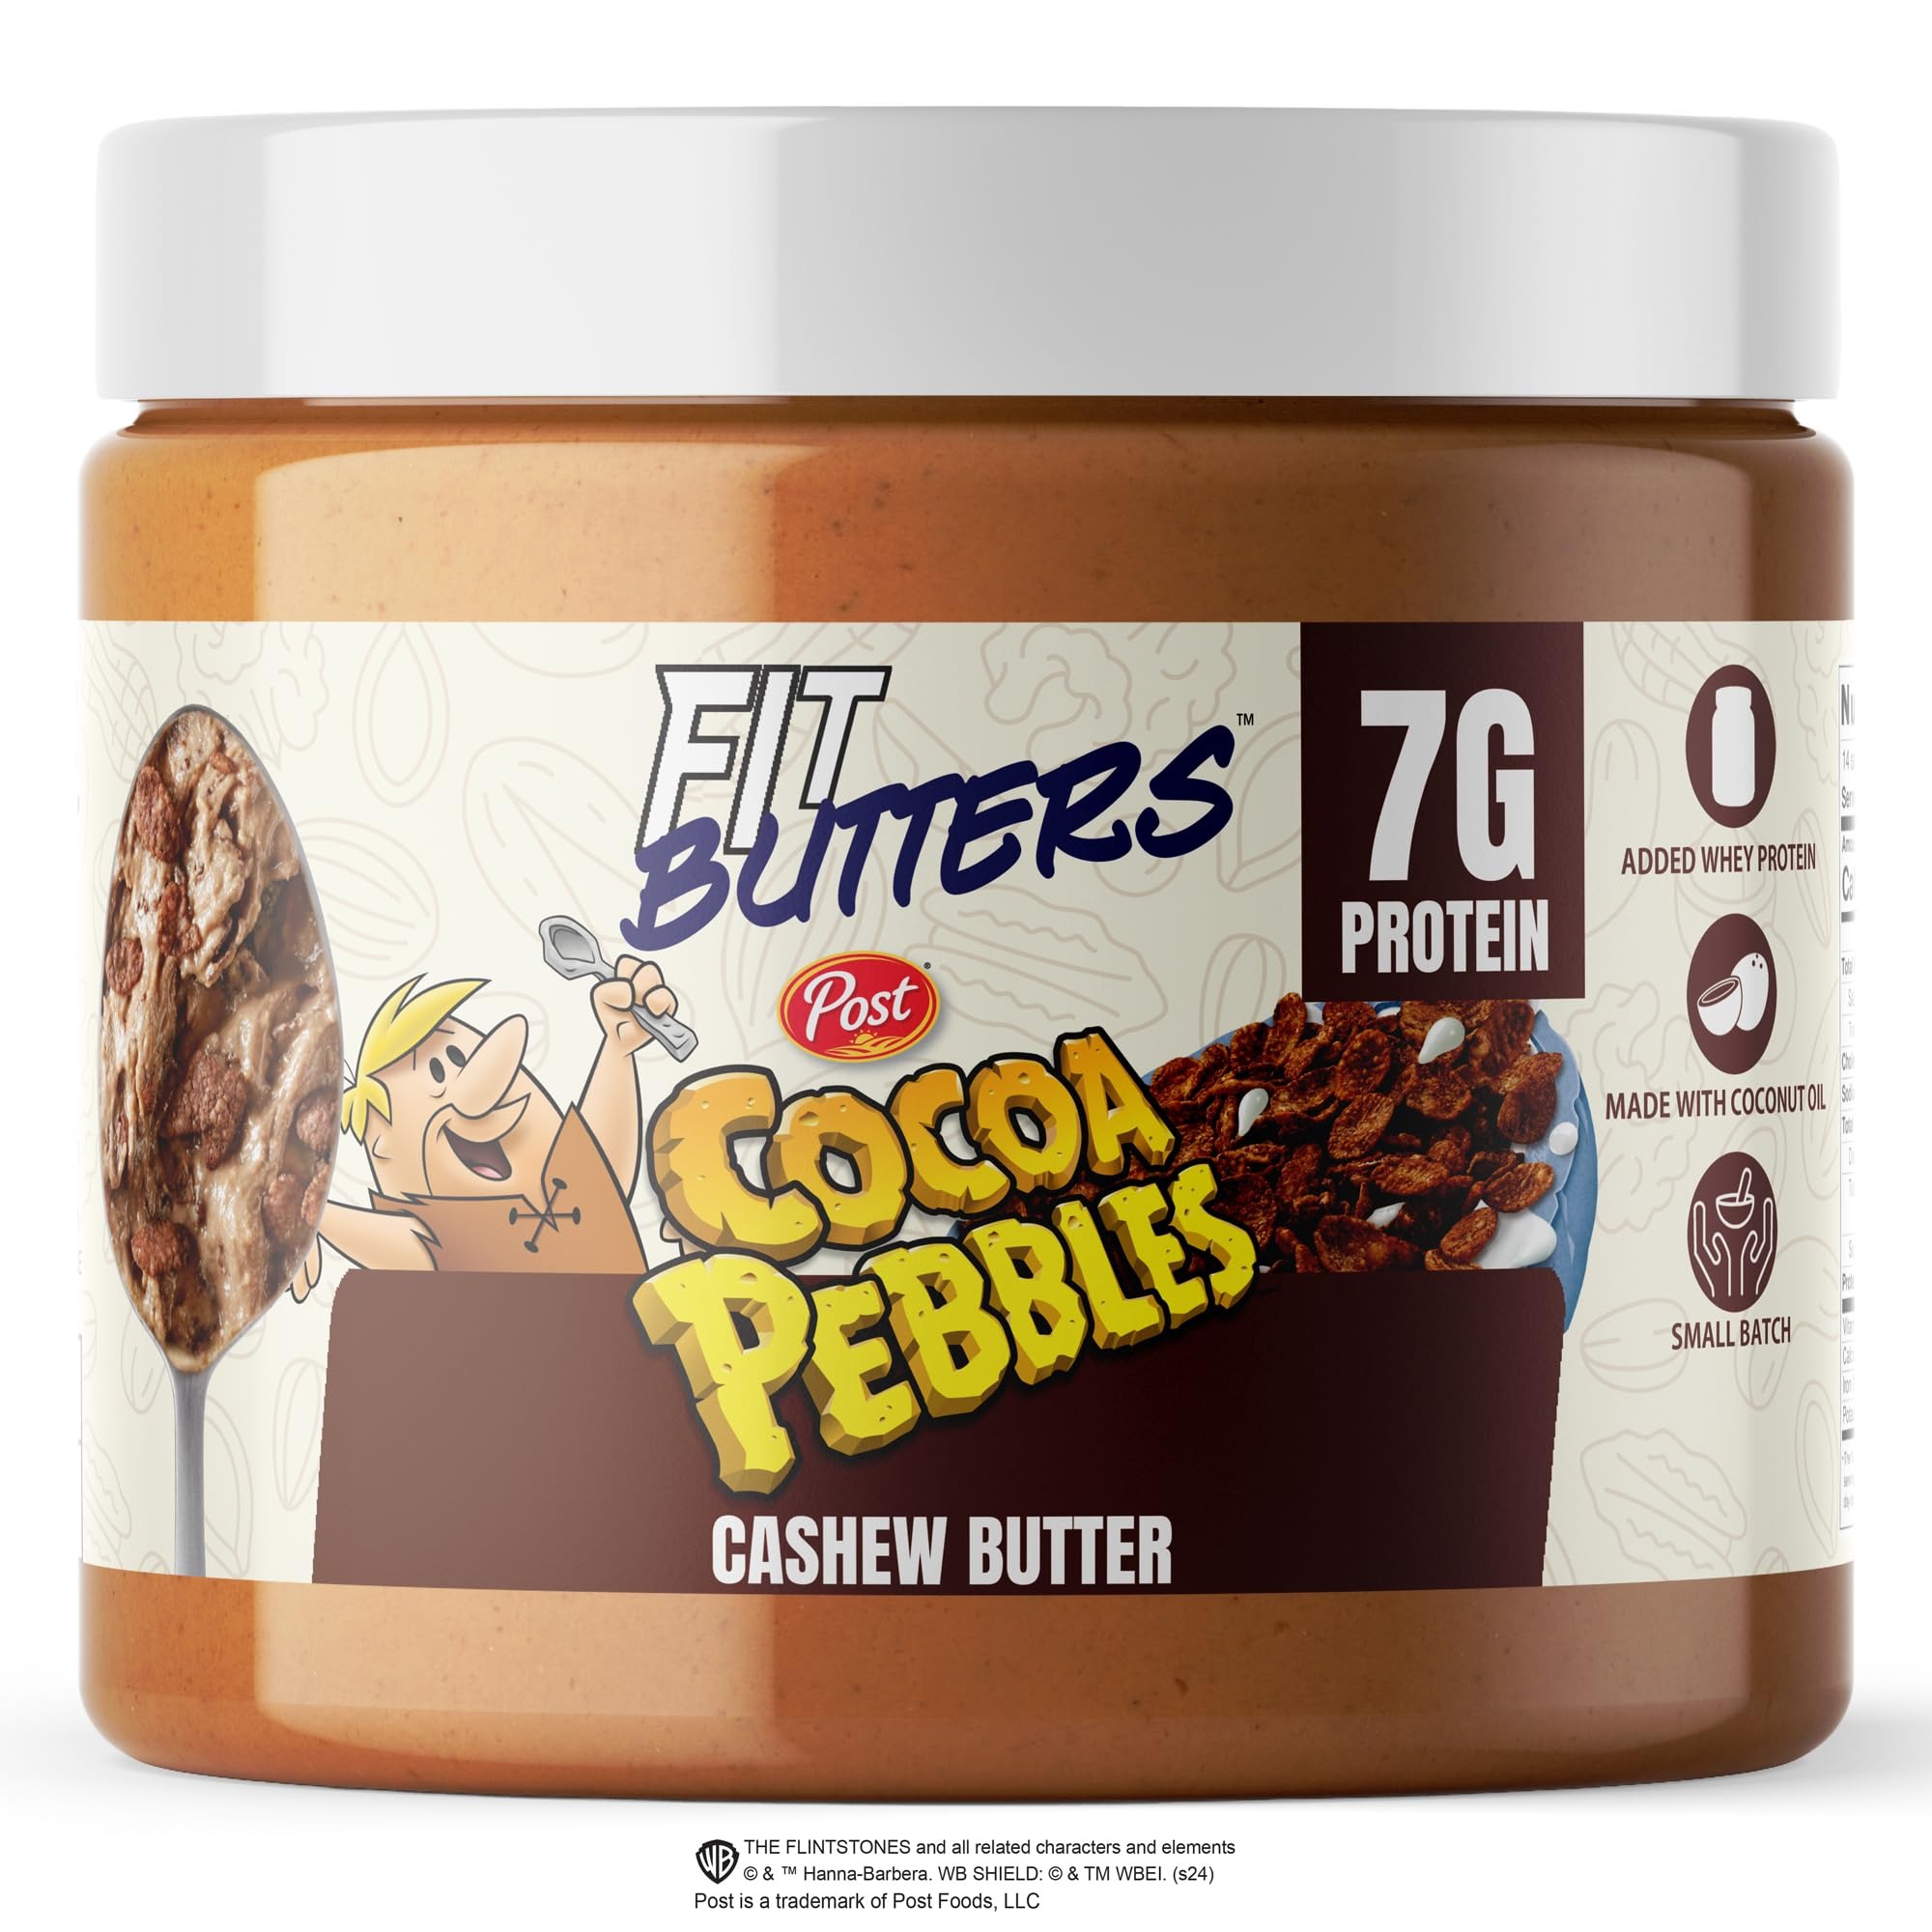
Item Name: Fit Butters Cocoa PEBBLES™ Cashew Butter - Added Protein and Coconut Oil, Low Carb, Low Sugar, Complete Protein Dessert Flavored Nut Butter
Bullet Point 1: COCOA PEBBLES CASHEW BUTTER SPREAD brings the iconic and nostalgic flavor of Cocoa PEBBLES to your favorite protein cashew butter! Get in-touch with your inner child with every bite of Fit Butters Cocoa PEBBLES cashew butter made with REAL Cocoa PEBBLES cereal!
Bullet Point 2: DRY ROASTED CASHEWS make for better nut butters. Unlike the "other" guys, we do not roast our nuts in oil. We dry roast them and then add coconut oil for healthy fats.
Bullet Point 3: COCONUT OIL added for healthier fats and better flavor. Coconut oil is a natural source of MCTs which are easier for the body to digest. MCTs are also known to stimulate fat burning, thyroid function and energy production. Less oil separation too!
Bullet Point 4: WHEY PROTEIN ISOLATE infused for a complete protein source and an unmatched flavor. Cocoa PEBBLES Cashew Butter uses a Cocoa PEBBLES flavored whey protein isolate to inject that iconic, nostalgic and delicious flavor and added protein into the protein butter spread base. Trust us when we say that this makes this flavor extremely hard to put down!
Bullet Point 5: REAL COCOA PEBBLES CEREAL added to every jar! We top every jar of Cocoa PEBBLES Protein Nut Butter Spread with real Cocoa PEBBLES cereal to give you added flavor, crunch and fun all wrapped up into one delicious and healthy protein nut butter spread.
Bullet Point 6: ONLY 2G OF TOTAL SUGAR!
Bullet Point 7: GLUTEN FREE!
Bullet Point 8: MADE IN SMALL BATCHES at 100 jars at a time. FIt Butters is a small business that is locally owned and operated in Minneapolis, MN. Our small batch process allows us to perfect each and every jar!
Bullet Point 9: PROTEIN NUT BUTTER, PROTEIN PEANUT BUTTER, PROTEIN ALMOND BUTTER, PROTEIN CASHEW BUTTER
Product Description: Fit Butters has teamed up with the iconic PEBBLES Cereal to launch Fit Butters Cocoa PEBBLES Cashew Butter! Each jar is made with dry-roasted cashews, Cocoa PEBBLES flavored whey protein isolate, coconut oil and topped with REAL Cocoa PEBBLES cereal!
Value: 16.0
Unit: Ounce

Price: 14.99